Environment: real
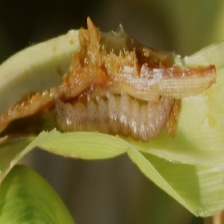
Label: fall_armyworm